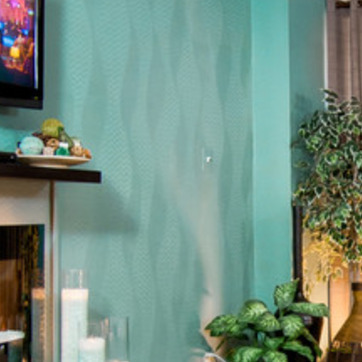
Material: wallpaper